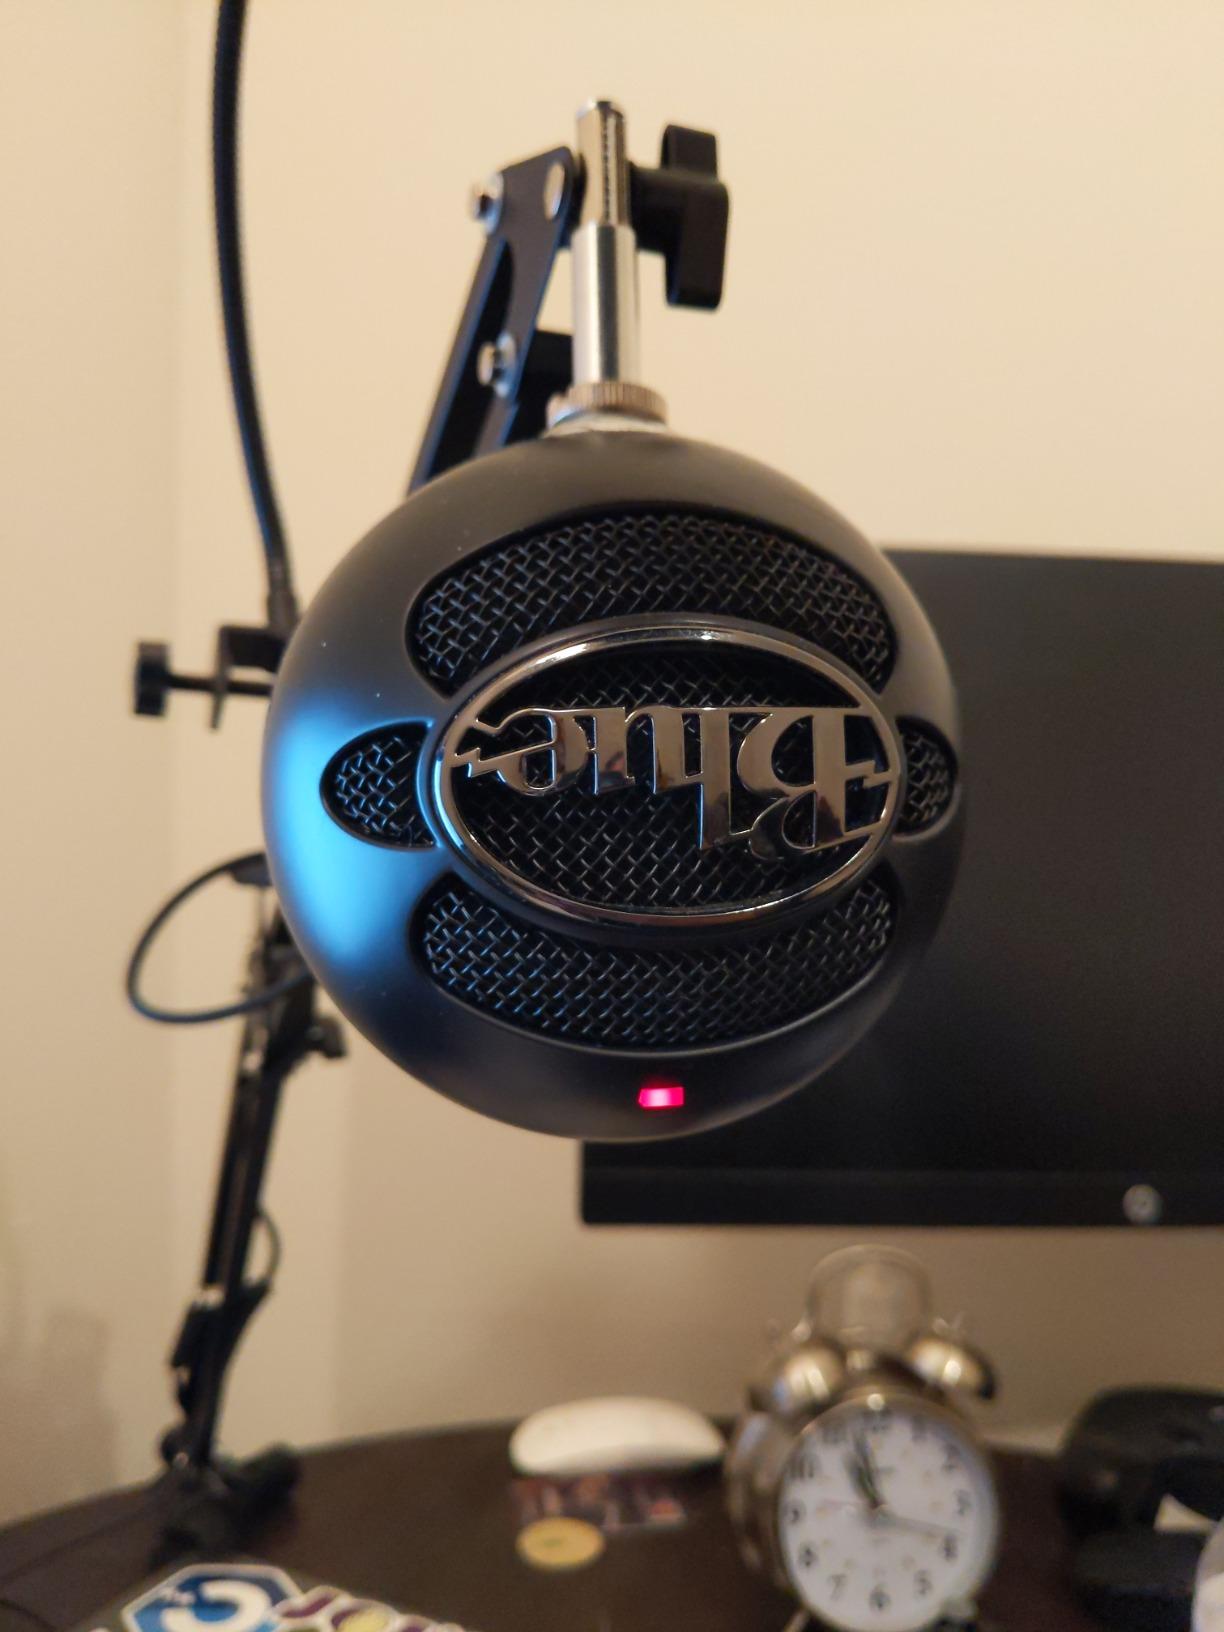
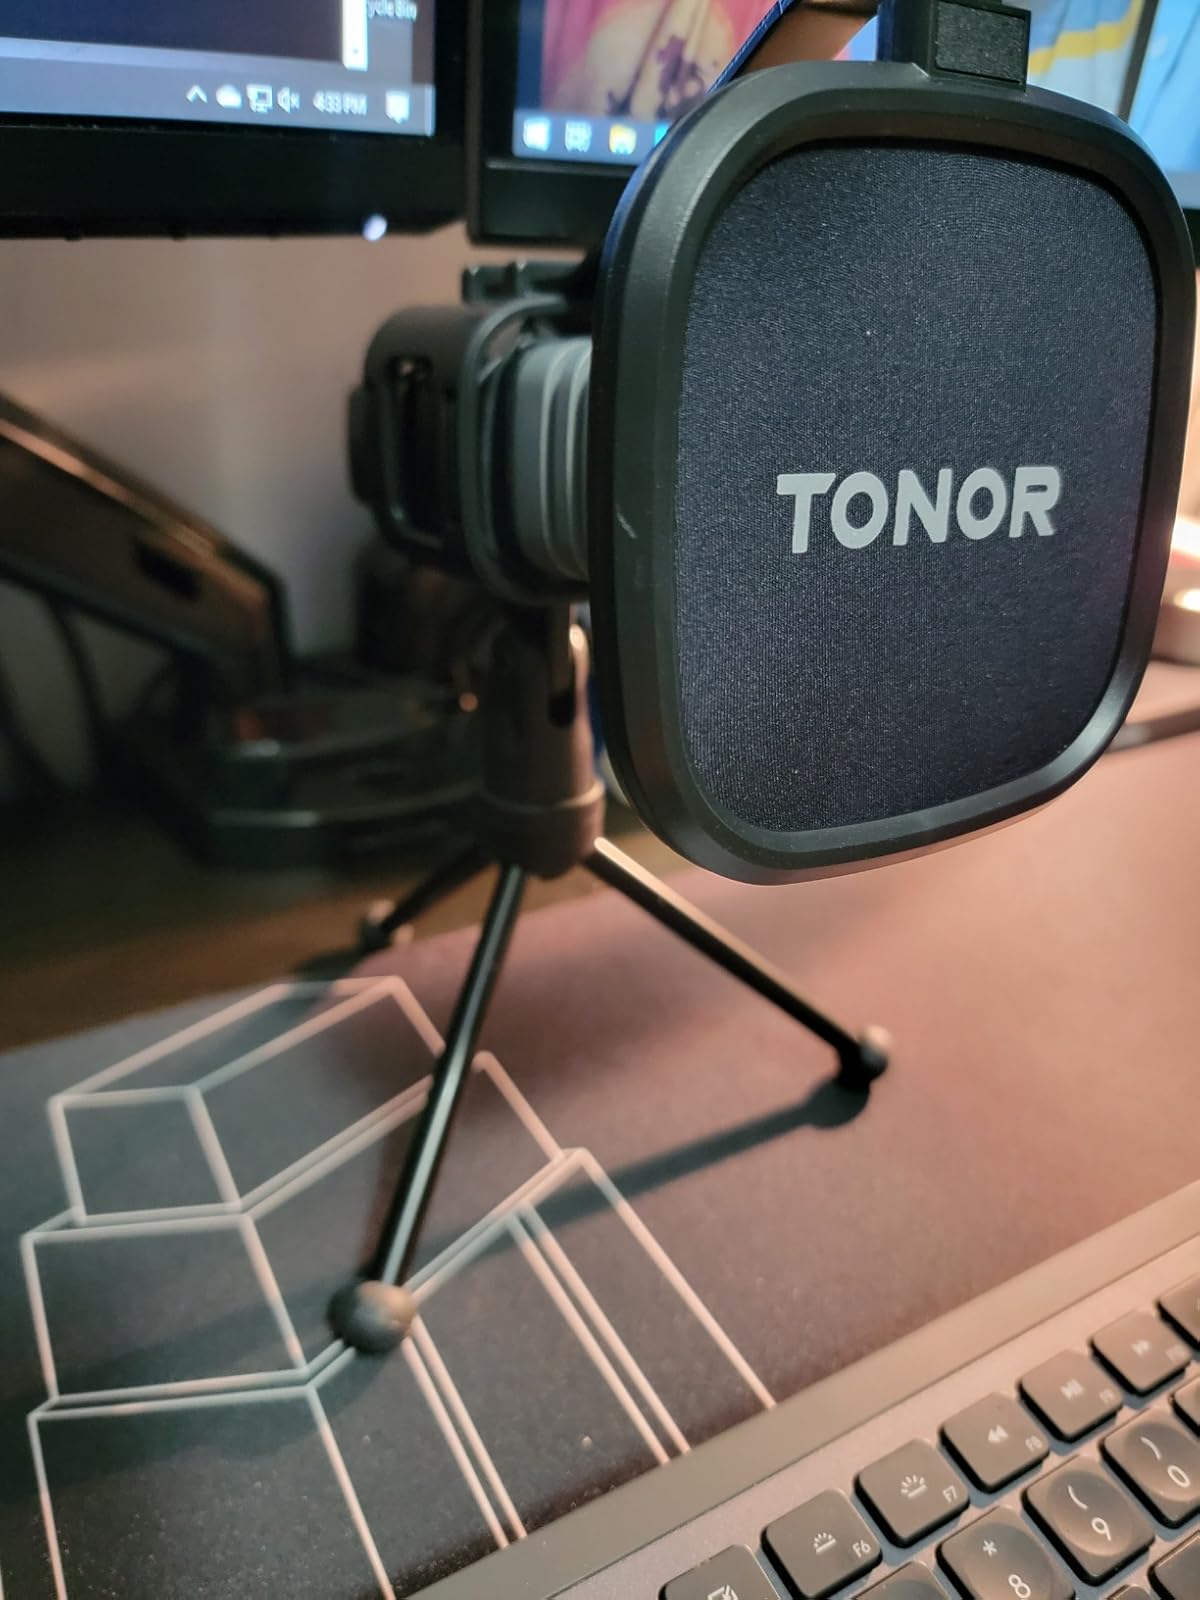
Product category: microphone
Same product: no